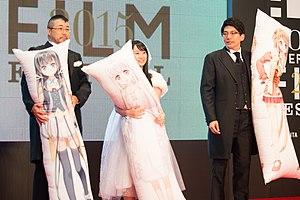
Un dakimakura est un genre de grand coussin inventé au Japon, large comme un oreiller commun mais long d'environ 1,50 mètres.